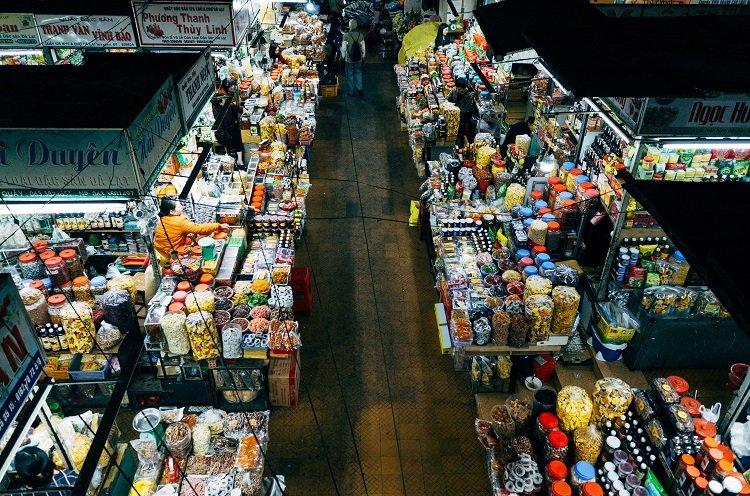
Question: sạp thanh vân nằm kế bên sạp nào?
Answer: sạp phương thanh